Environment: real
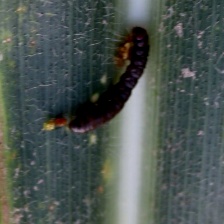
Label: fall_armyworm